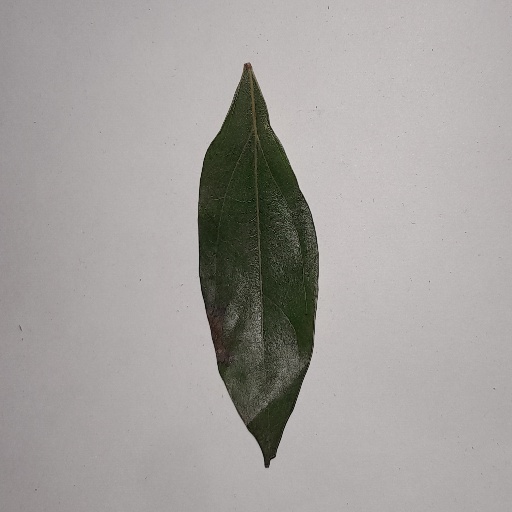
Species: Camphor
Leaf condition: Bacterial Spot